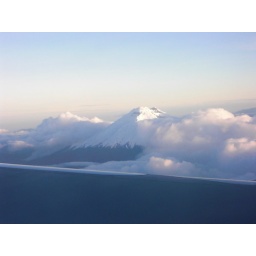
From the airplane flying down to Cuenca, in southern ecuador. Mountain is approx 20,000 ft tall.